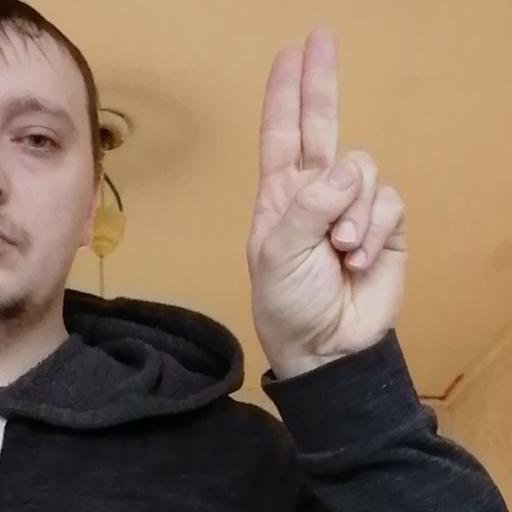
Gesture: two_up